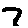
Label: 7